Dominick F. Mullaney

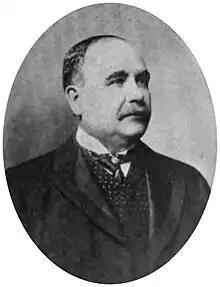
Dominick F. Mullaney (1903)

Dominick F. Mullaney (July 25, 1854 in New York City – August 1929) was an American politician from New York.